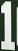
Number: 1